2013–14 Súper Final Apertura

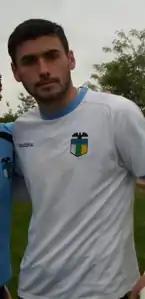
Paulo Garcés was chosen as the Man of the match.

After a hard-fought championship title fight against Universidad Católica, both ended up the tournament tied on 39 points, forcing a tiebreaker match, after an amendment to the rules of the championship was made. Modifying the rule that the team who had a better goal difference if both teams had the same number of points would be crowned as the champion.